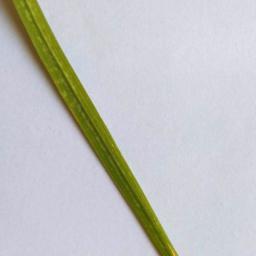
Label: Rice___Leaf_Blast